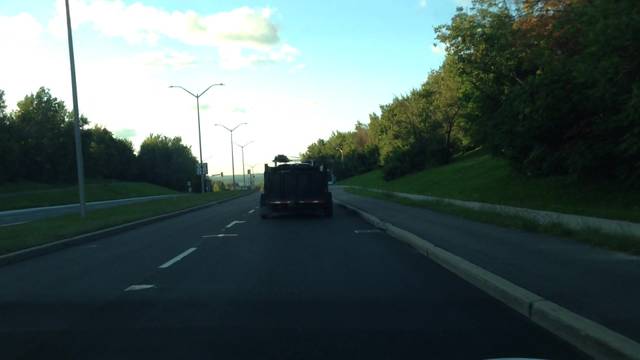
Region: Canada
Coordinates: 45.479, -75.498